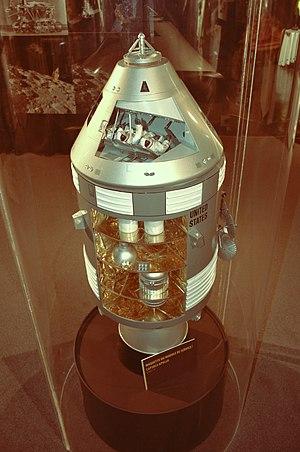
L'Euro Space Center est un centre spatial attractif et éducatif situé à Transinne en Belgique, dans la province de Luxembourg.